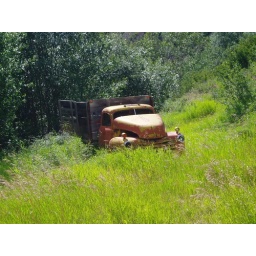
Old truck in a field in Telegraph Creek, BC